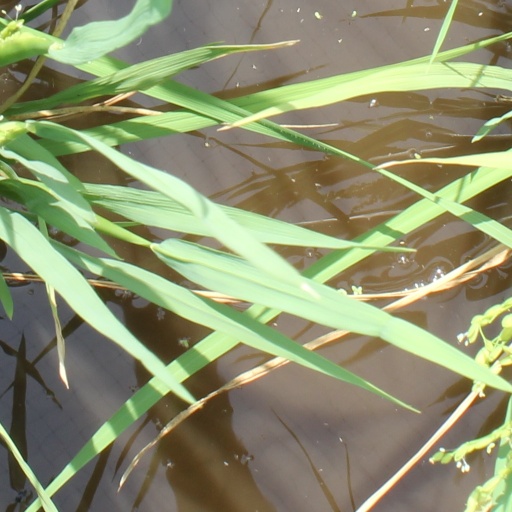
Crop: rice